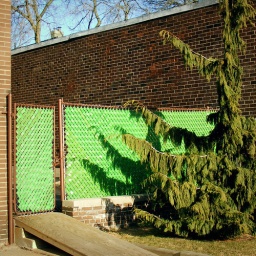
A weeping Cyprus tree stands proudly in front of a bright green fence.